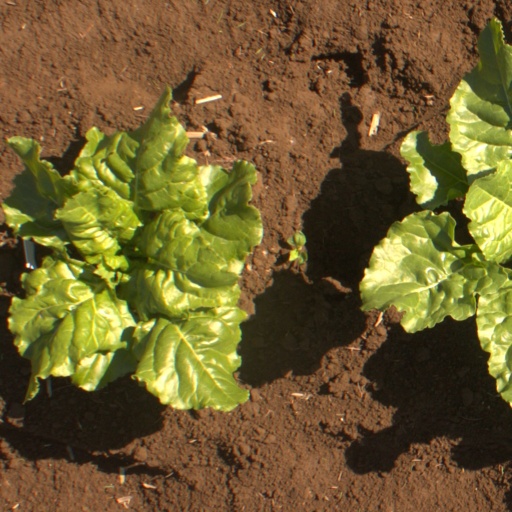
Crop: sugar beet